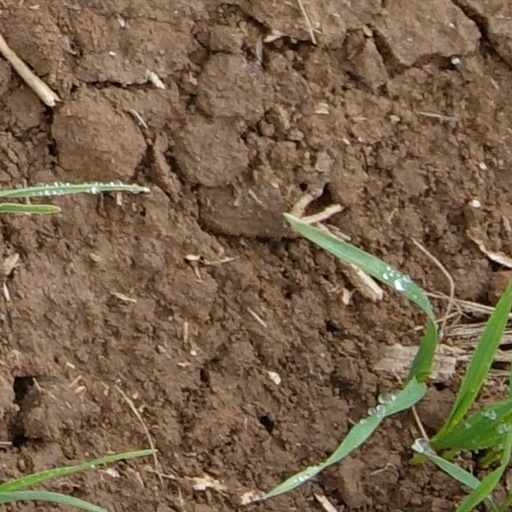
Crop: wheat